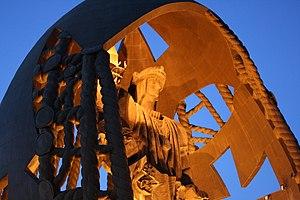
Cet article recense les statues les plus hautes actuellement érigées.
Zourab Constantinovitch Tsereteli, né le 4 janvier 1934 à Tbilissi, est un sculpteur monumentaliste géorgien et de citoyenneté russe.